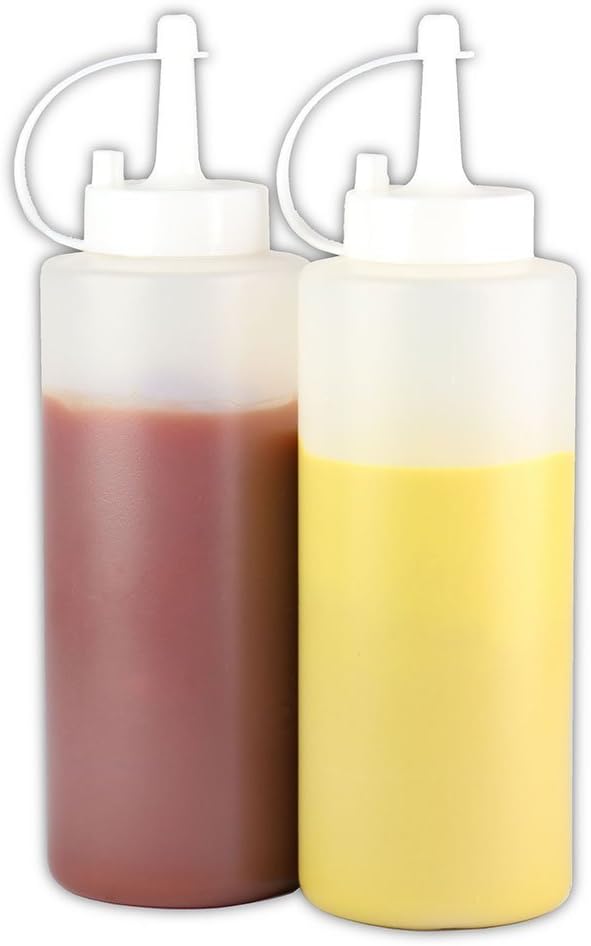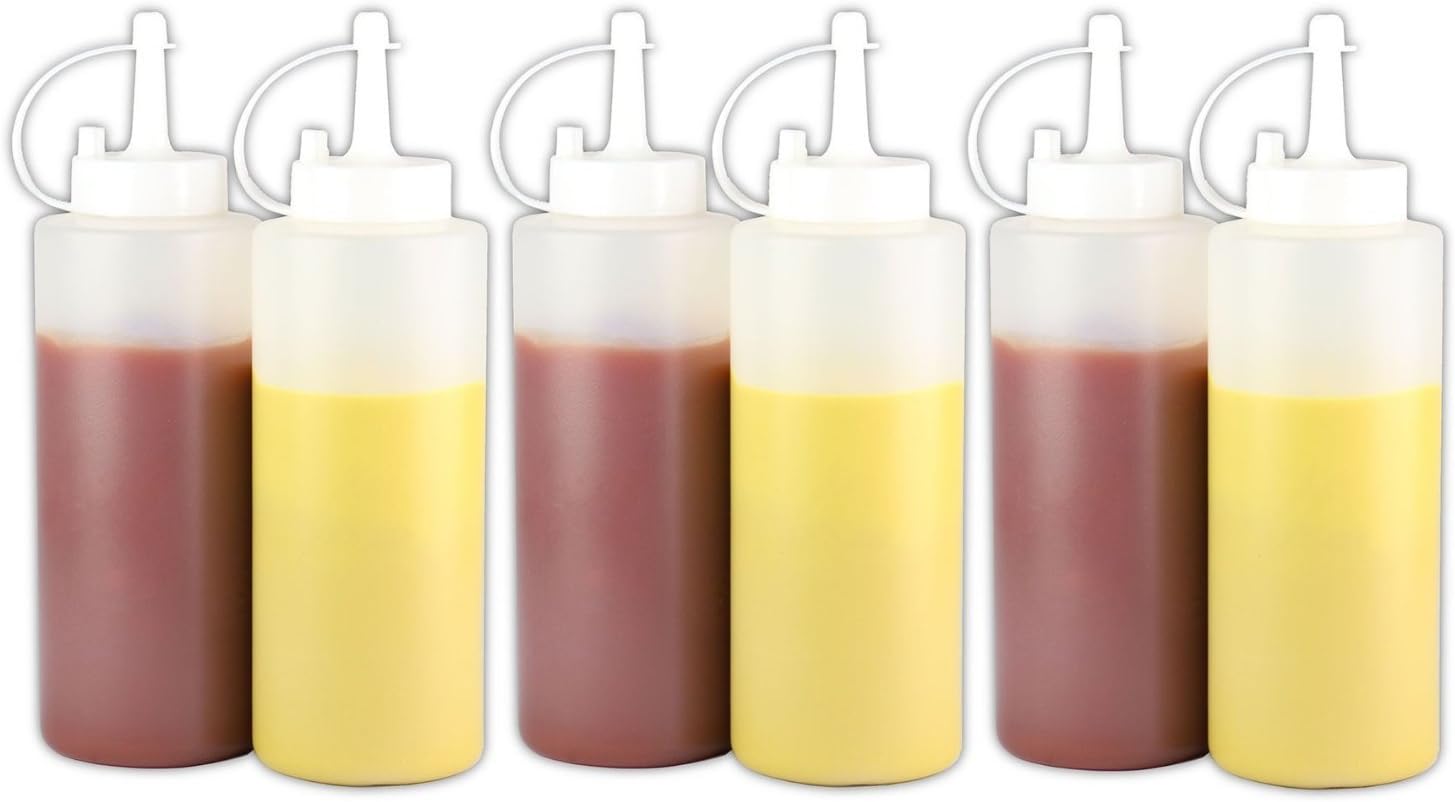
2 Pcs - Squeeze Bottles with Cap Clear 12 oz And we have Certificate it safe.
Category: Amazon Home
This 12 oz. it is Safe We are factory standard And through international standards If you need Certificate we provide. Products are Grade A, the same grade as we used the hotel luxury, Please be sure that it's a good product. Cap Clear bottles make food prep easy and fun. Tapered nozzle on bottle can be snipped to create thick or thin ribbons of sauce for decorating desserts, frosting a cake or fast dispensing of salad dressing or condiments. Clear bottle shows level of contents. hard you squeeze. Top-rack dishwasher safe.
Features: 2 Pcs - Squeeze Bottles with Cap Clear 12 oz Or 350 ml | Size Ø 6 Cm. at the base. H 20 cm. | Can be easily cleaned and safe for food And clear sauce bottle Can not put both ketchup and chili sauce. | Products are Grade A, the same grade as we used the hotel luxury | It Safe We are factory standard And through international standards.